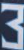
Number: 3